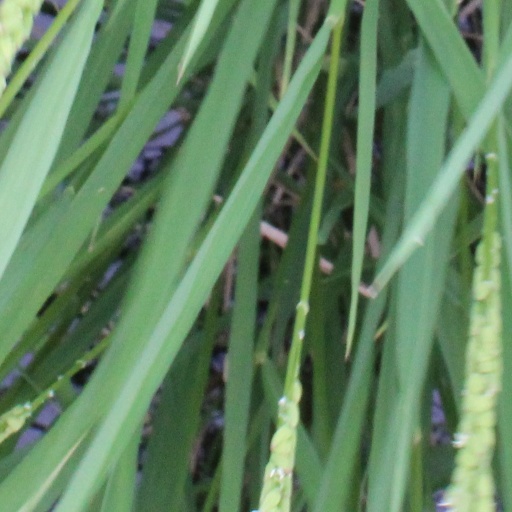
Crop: rice